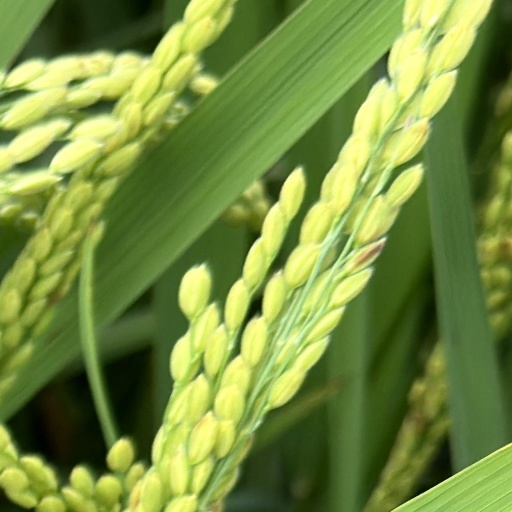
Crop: rice